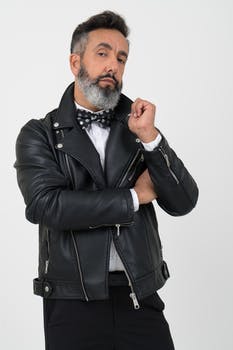
Label: No Watermark